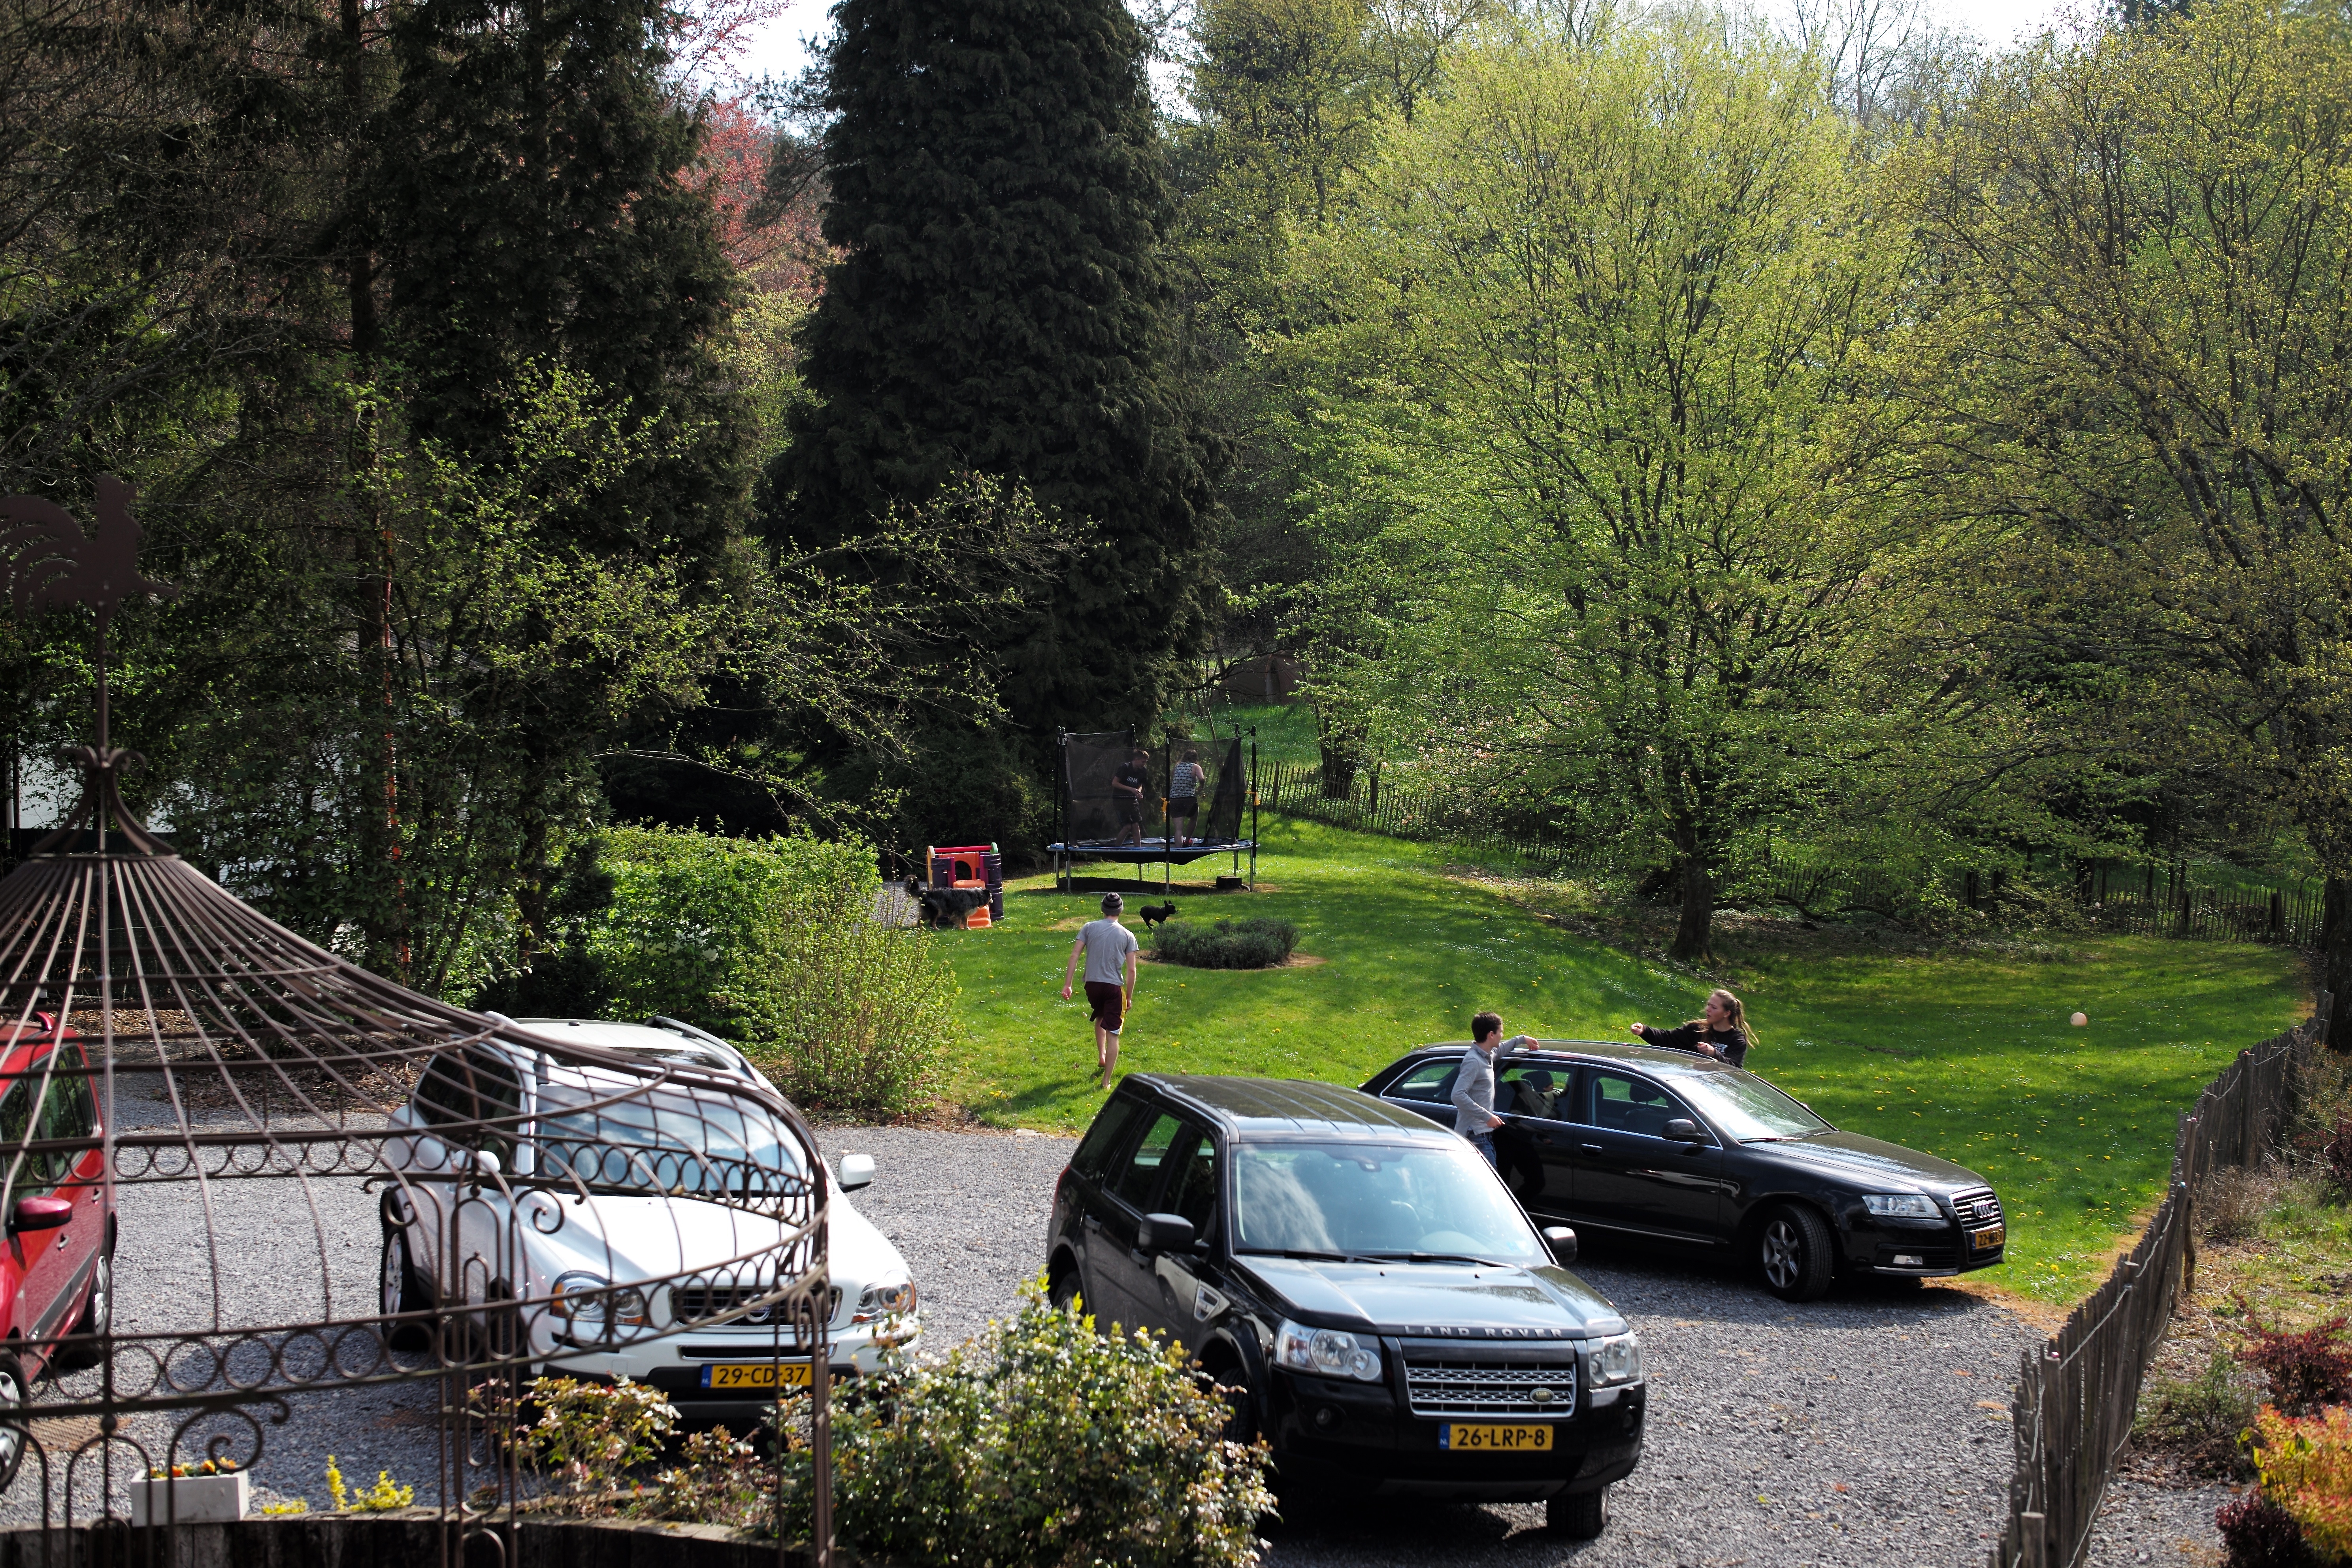
tree, nature, hiking, travel, recreation, europe, spring, autumn, park, waterway, belgium, leica, ardennes, stoumont, outdoor recreation